Salt pannes and pools

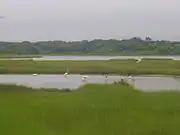
Salt marsh showing smooth cordgrass "Spartina alterniflora", a dominant species of halophyte in the intertidal zone, and egrets feeding in a tidal pool.

Usually devoid of vegetation, that may be present include smooth cordgrass ("Spartina alterniflora"), marine algae such as knotted wrack ("Ascophyllum nodosum") and rockweeds (Fucus spp.). The substrate is typically soft, silty mud.